John Paul II Catholic School (Houston)

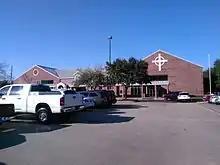
Campus

Saint John Paul II Catholic School (commonly abbreviated to JPII) is a Catholic private school for grades Pre-K through 8th grade in western Houston, Texas. The school is within the Roman Catholic Archdiocese of Galveston-Houston. As of 2008 it serves over 700 students.